IWRG Cabellera vs. Cabellera (April 2016)

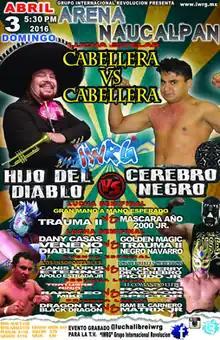
Official poster for the event

The IWRG "Cabellera vs. Cabellera" (April 2016) show (Spanish for "hair versus hair") was a professional wrestling supercard event produced by Mexican professional wrestling promotion International Wrestling Revolution Group (IWRG), and took place on April 3, 2016 in Arena Naucalpan, Naucalpan, State of Mexico, Mexico. The focal point of the "Caballera vs. Caballera" series of shows is one or more traditional "Lucha de Apuestas", or "Bet matches", where all competitors in the match risk their hair on the outcome of the match. The "Lucha de Apuestas" is considered the most prestigious match type in "lucha libre", especially when a wrestlers mask is on the line, but the "hair vs. hair" stipulation is held in almost as high regard.